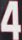
Number: 4